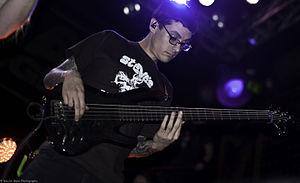
Evan Brewer est un bassiste américain. Il est, depuis avril 2011, le bassiste du groupe The Faceless. Il a également joué dans Animosity et dans Reflux.